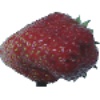
Label: Strawberry Wedge 1